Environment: real
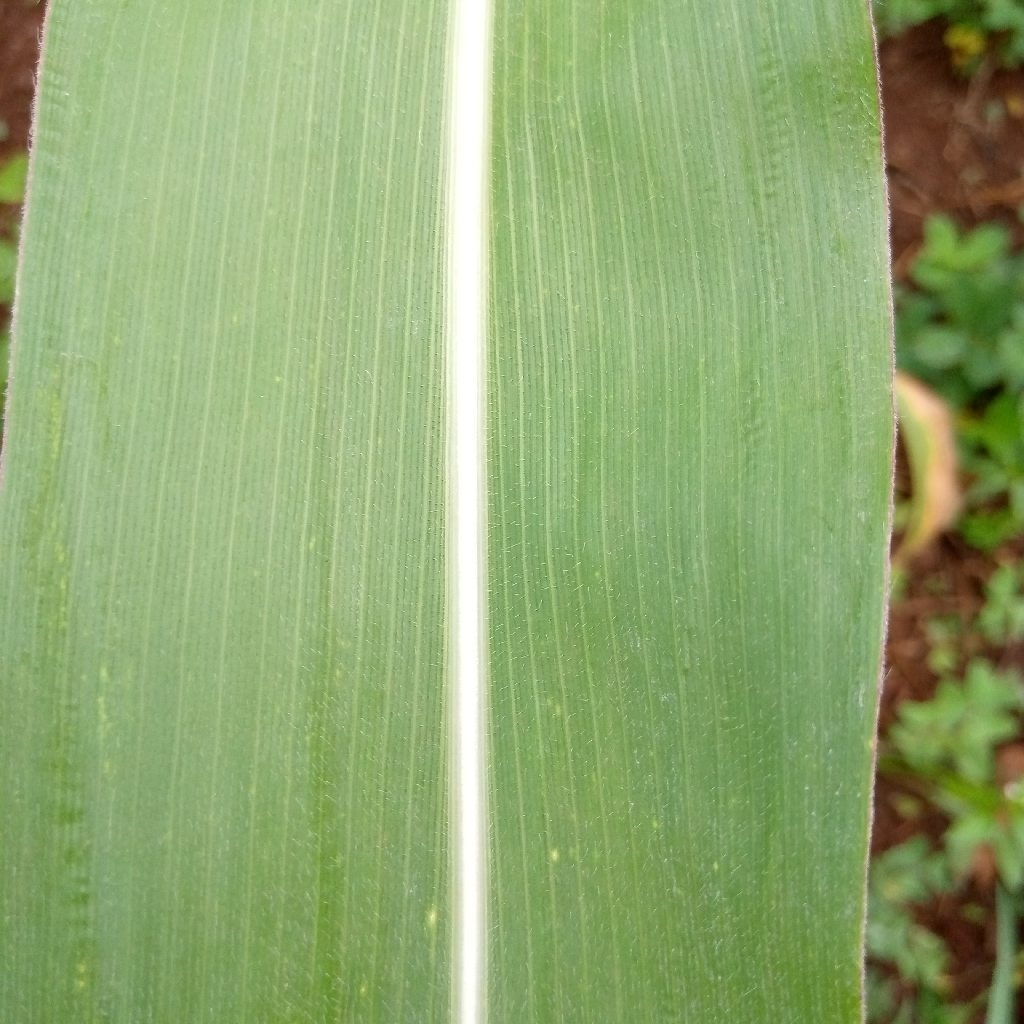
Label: healthy